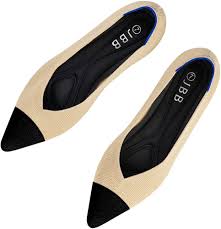
Label: Ballet Flat